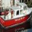
Label: ship